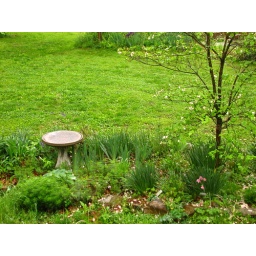
birdbath bed by kitchen door